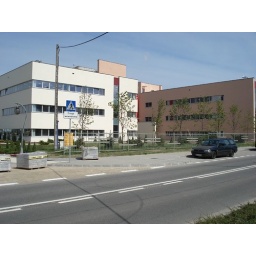
The other tower which is coming up is in the left. Two more such towers are yet to be built